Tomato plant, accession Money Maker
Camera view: bottom (45 deg); turntable rotation: 150 degrees
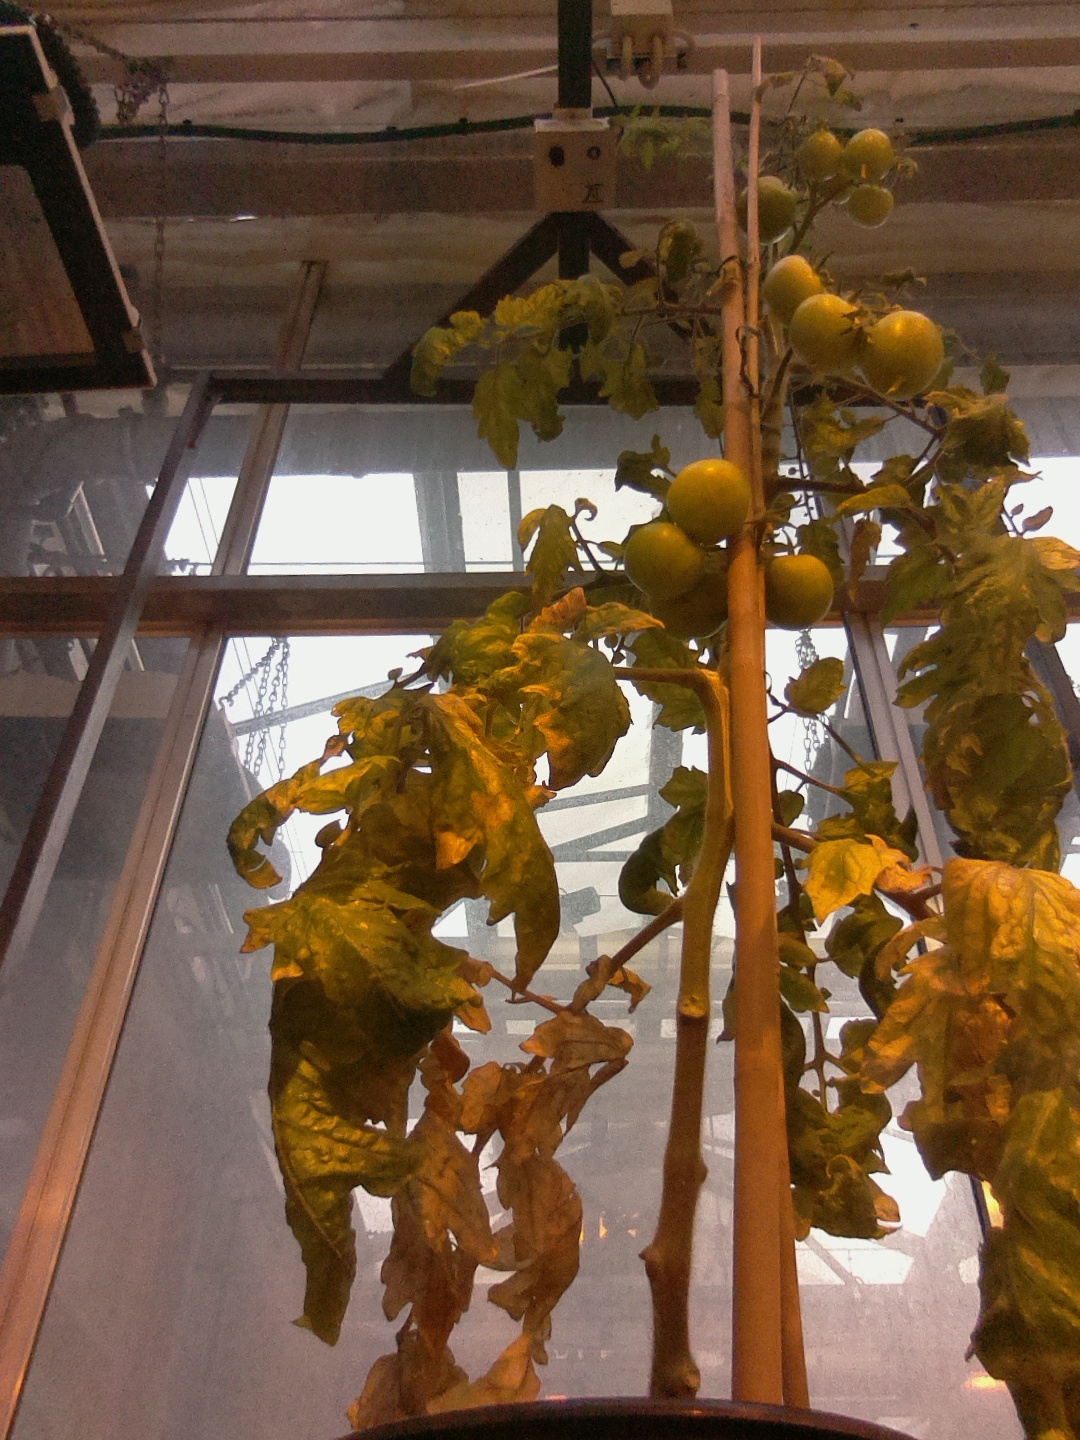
BBCH growth stage 79: 90% -100% of final fruit size